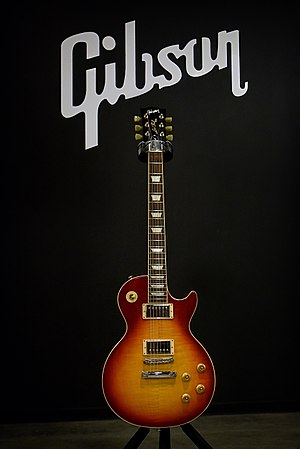
Gibson
Gibson logo
Gibson Brands, Inc. er en er verdens bedst-kendte fabrikanter af guitarer, primært elektriske guitarer. Koncernen har flere datterselskaber, bl.a. discountmærket Epiphone.